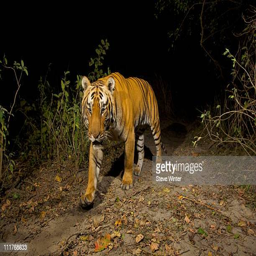
a remote camera captures a bengal tiger .